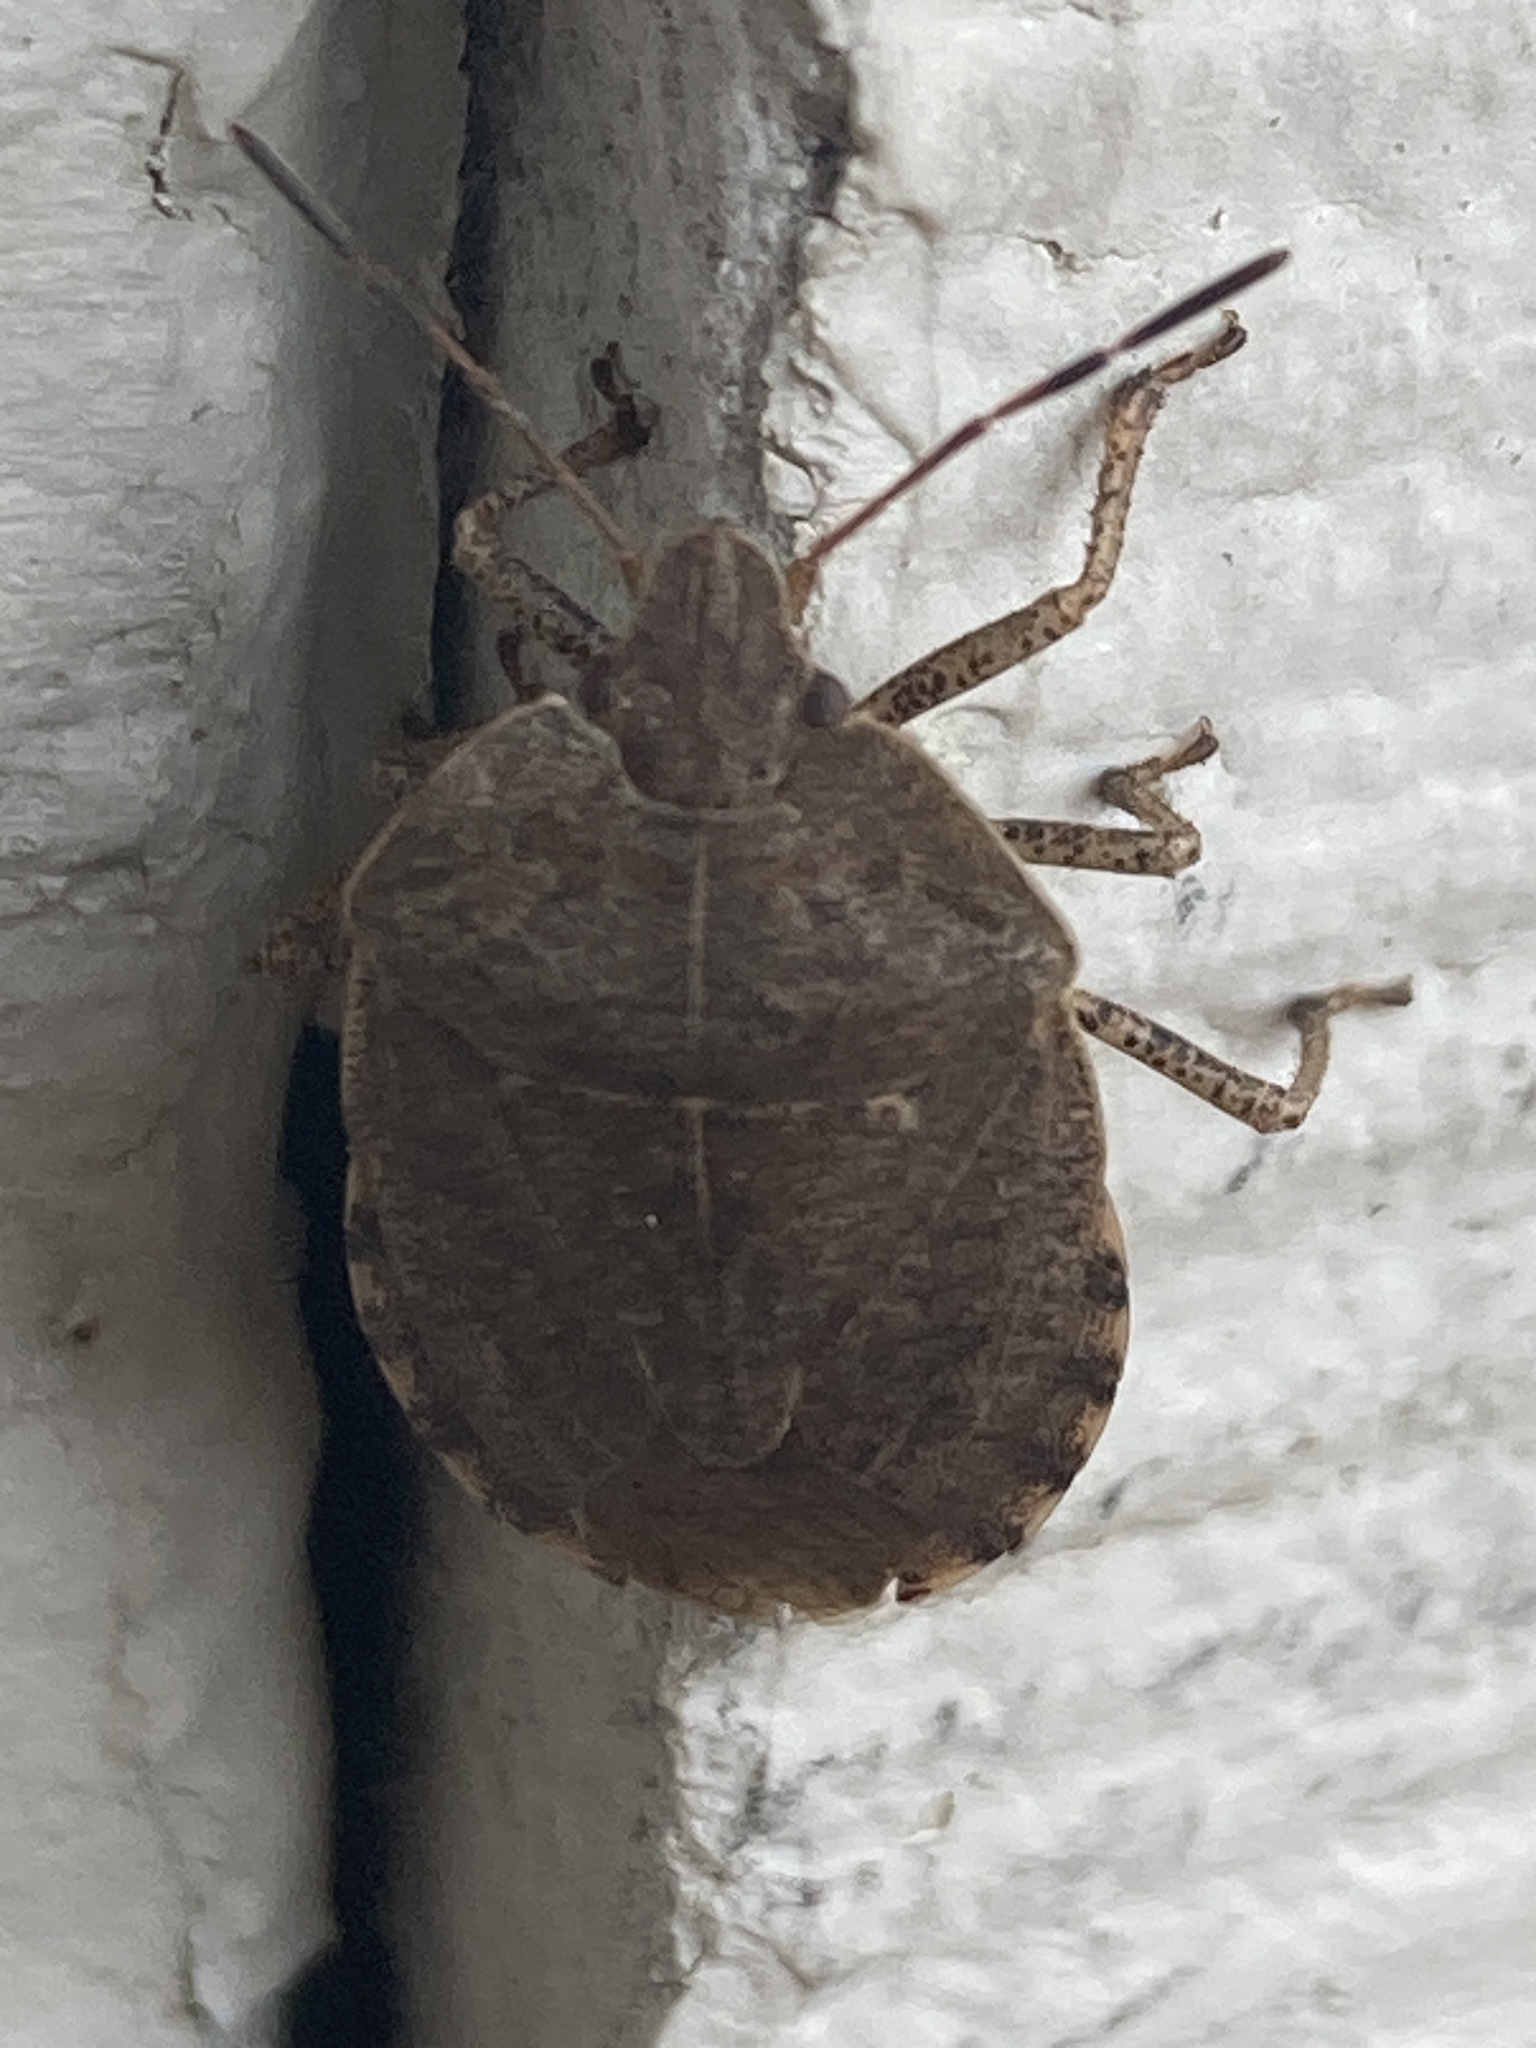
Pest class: stink_bug